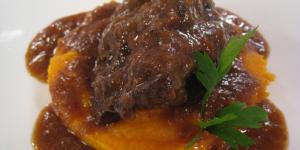
ternera al vino